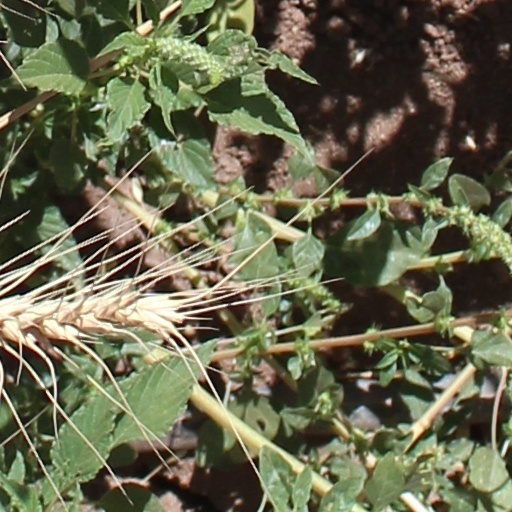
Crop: wheat